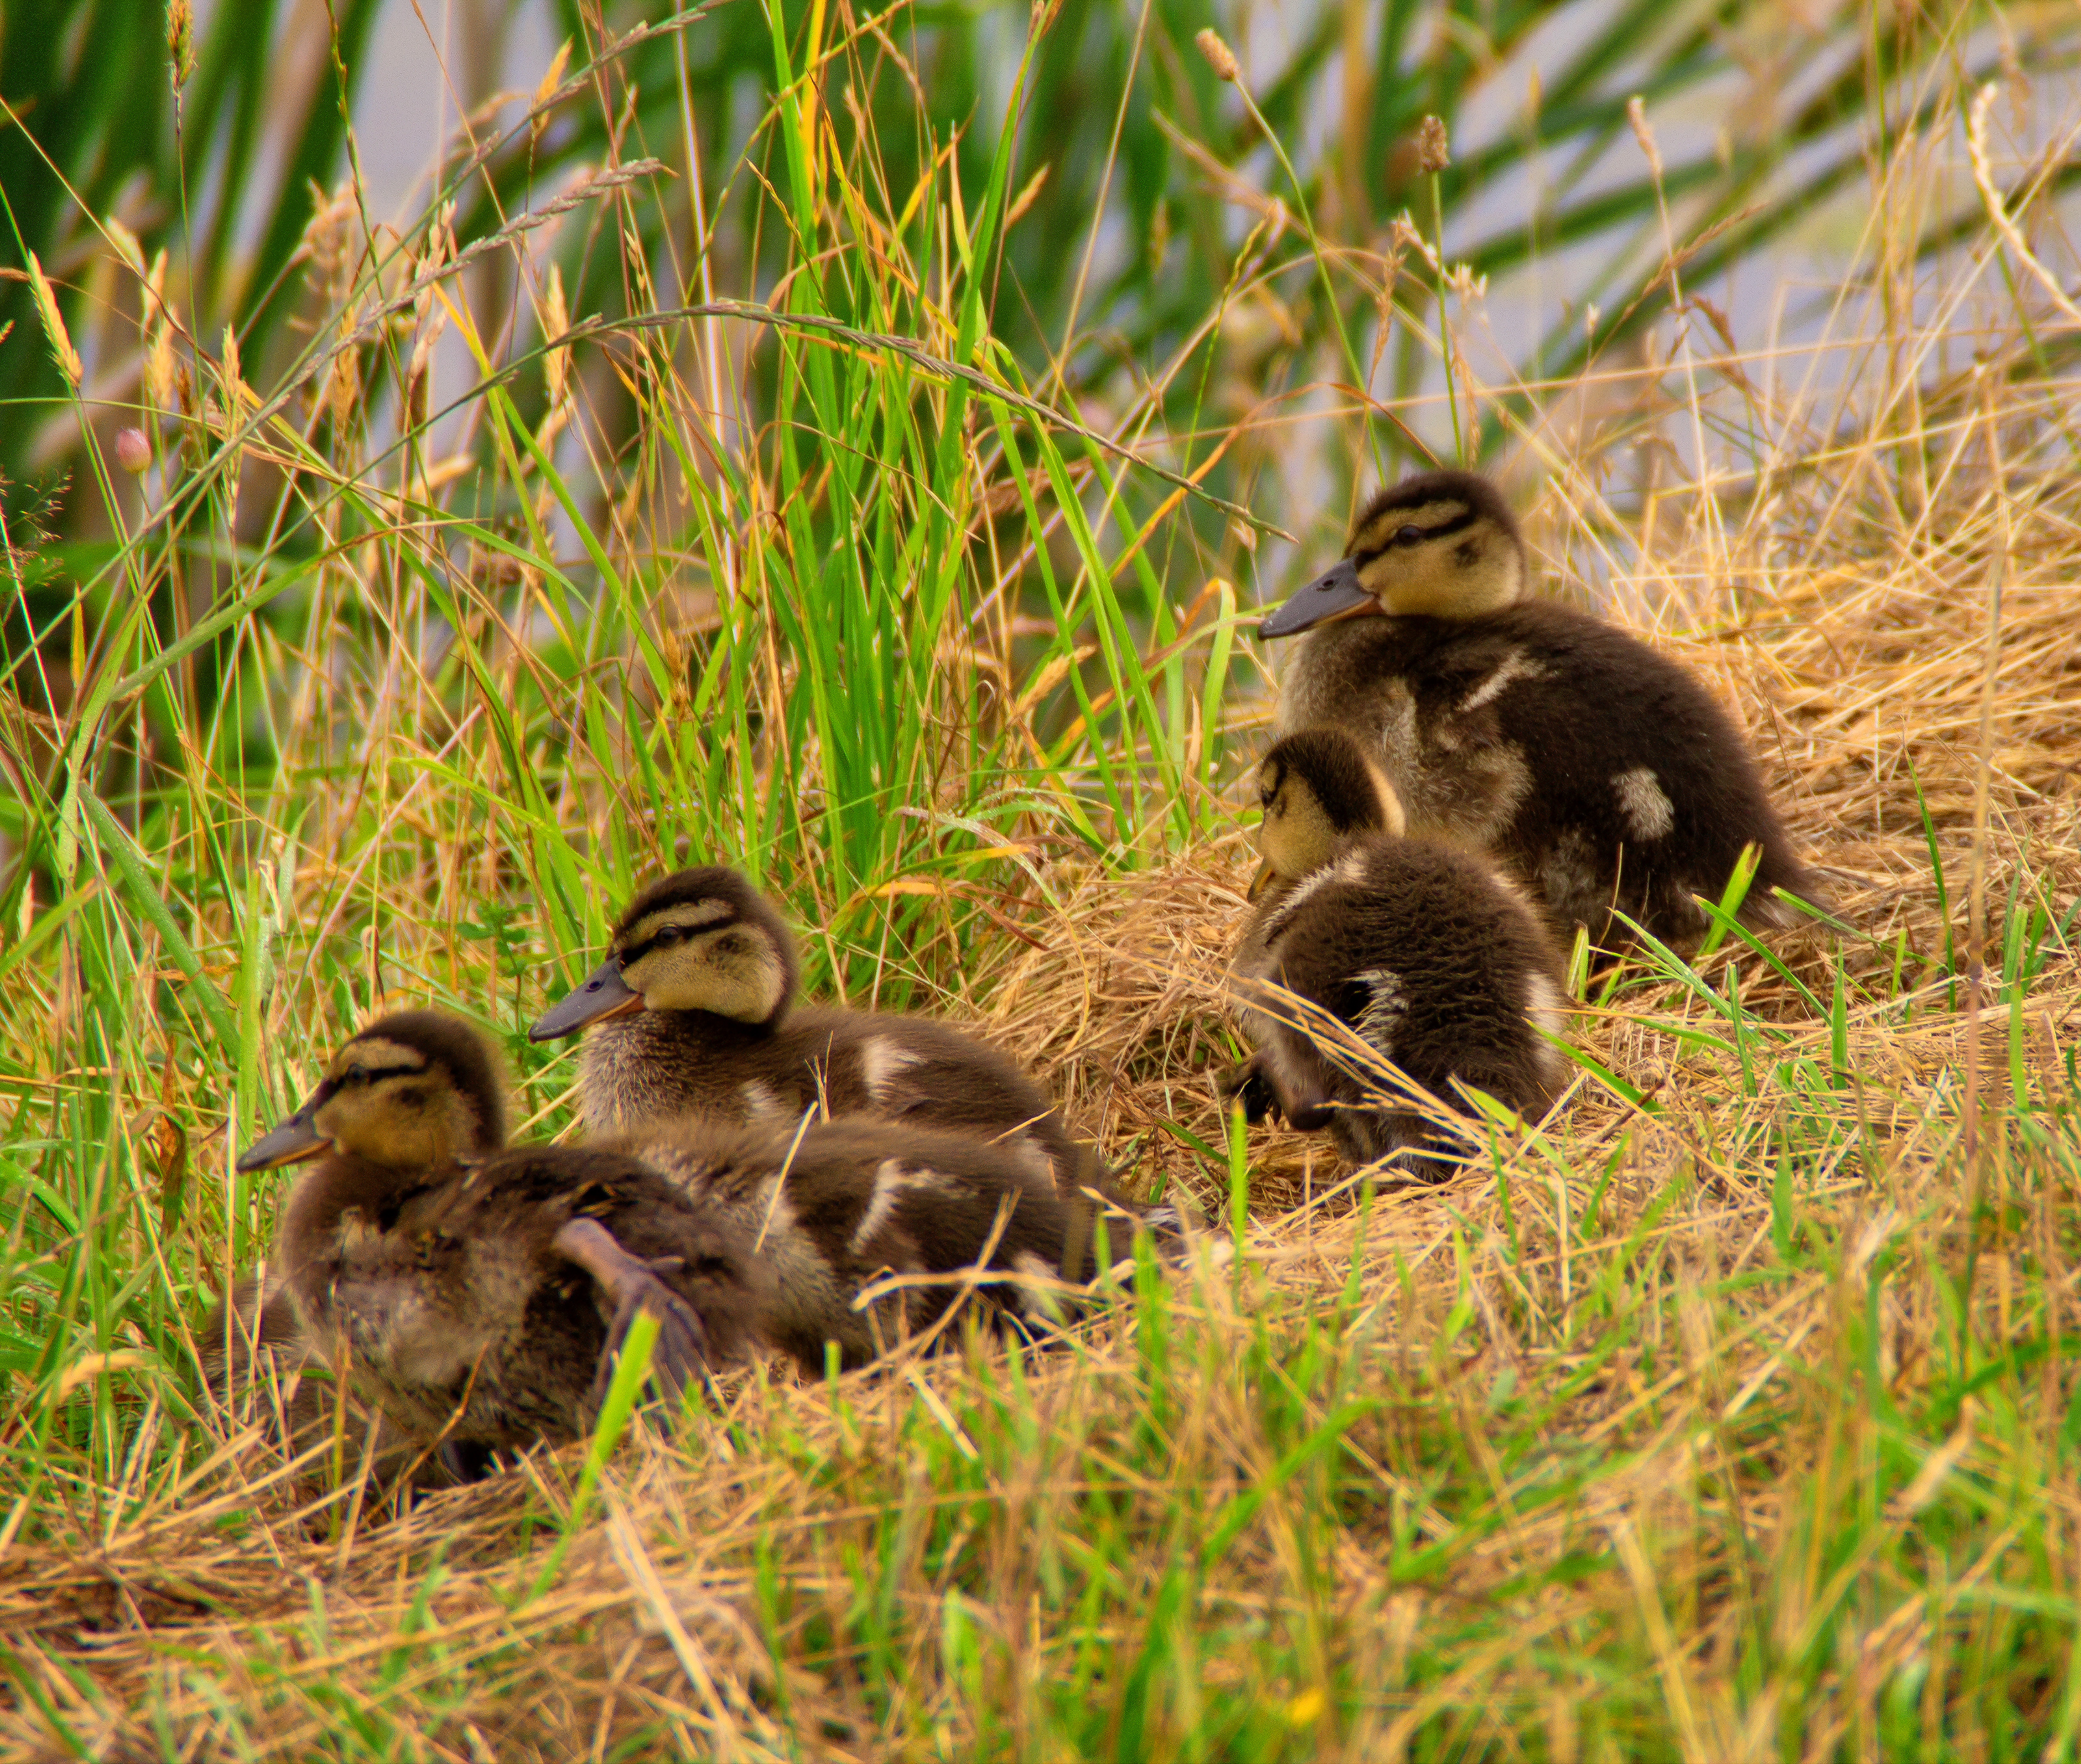
duck, bird, water bird, wildlife, ducks, geese and swans, mallard, grass, waterfowl, beak, American Black Duck, livestock, plant, wood duck, poultry, goose